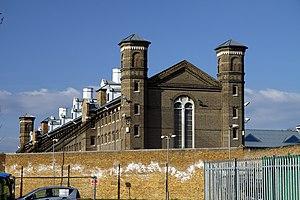
La prison de Wormwood Scrubs est une prison pour hommes située dans le district de Hammersmith et Fulham à Londres. Fonctionnant depuis 1875, elle est souvent surnommée « the Scrubs ».